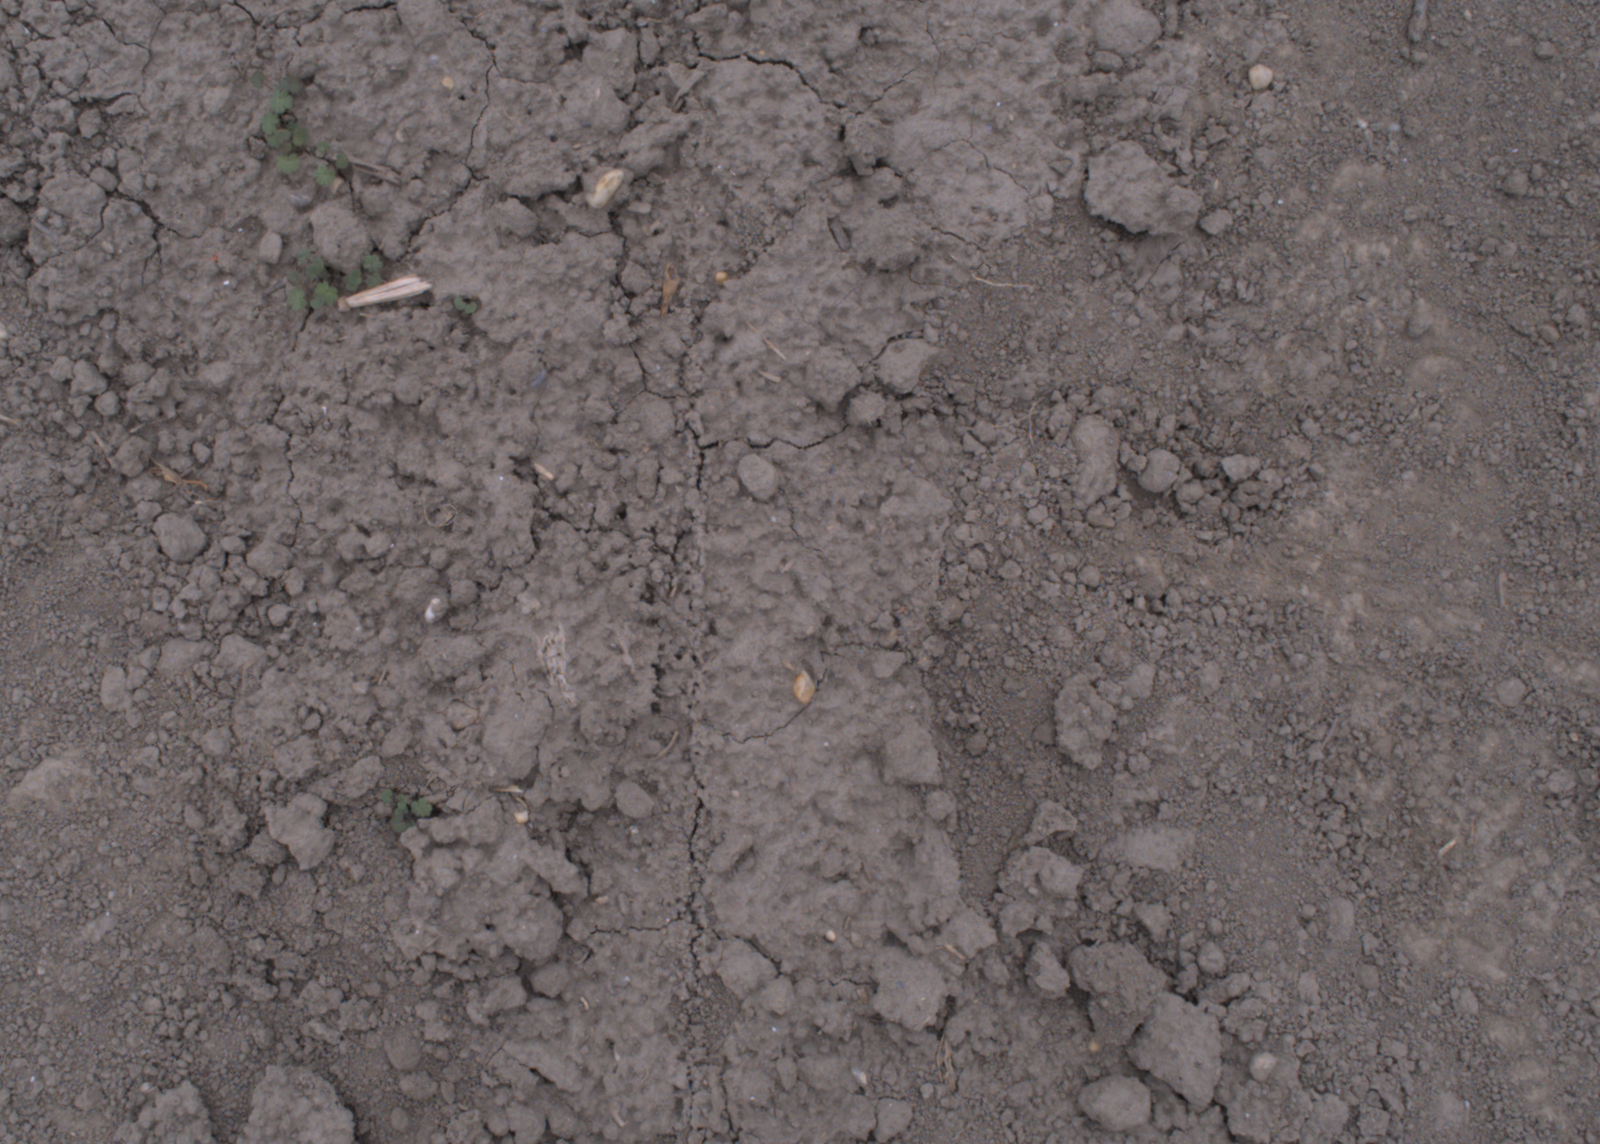
Capture date: 17.08.2020 11:53:22
Weather: cloudy
Wind: light
Seeding date: 21.07.2020
Plant canopy height (mm): 910